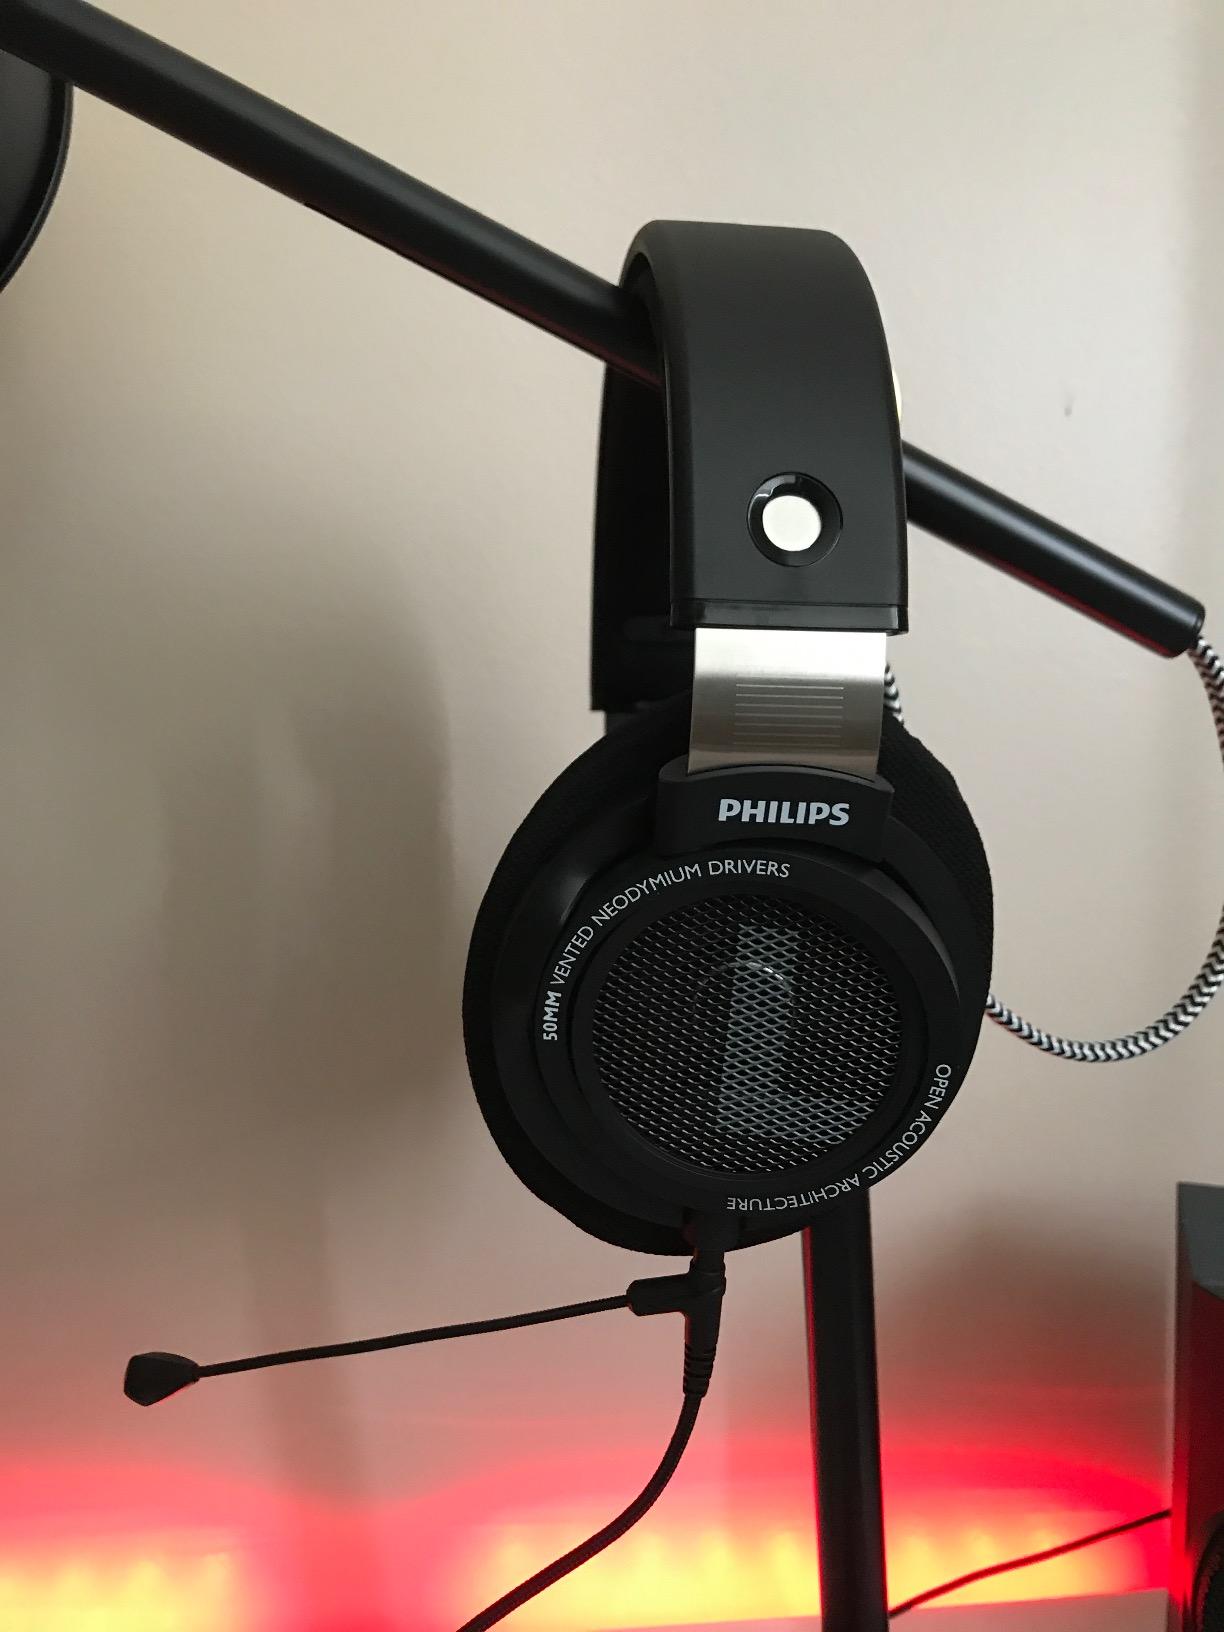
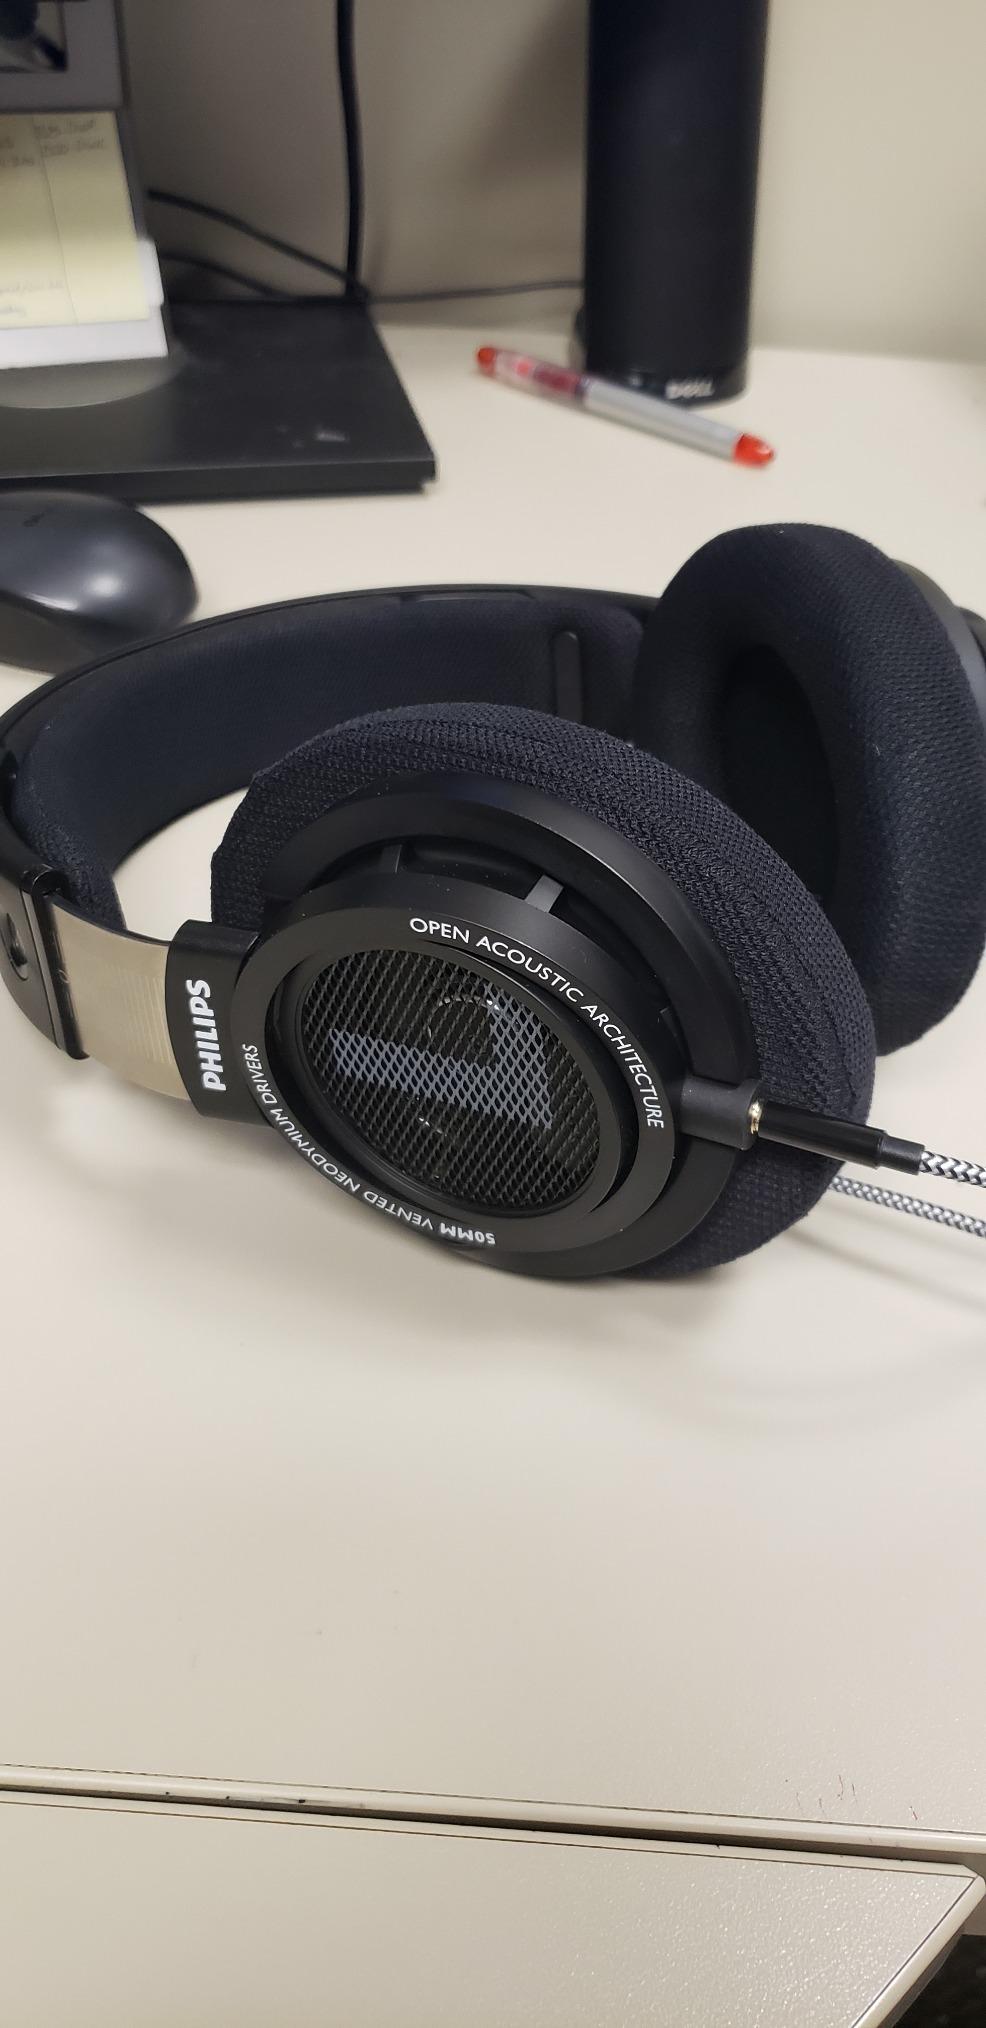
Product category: headphones
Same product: yes